Ángel Guzmán

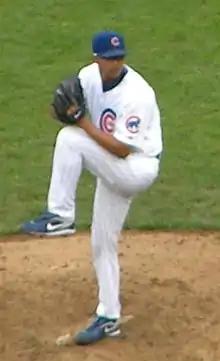
Guzmán with the Chicago Cubs

Ángel Moisés Guzmán (born December 14, 1981) is a Venezuelan former professional baseball pitcher. Listed at , 195 pounds (88 kg), Guzmán bats and throws right-handed. He made his major league debut on April 26, 2006.